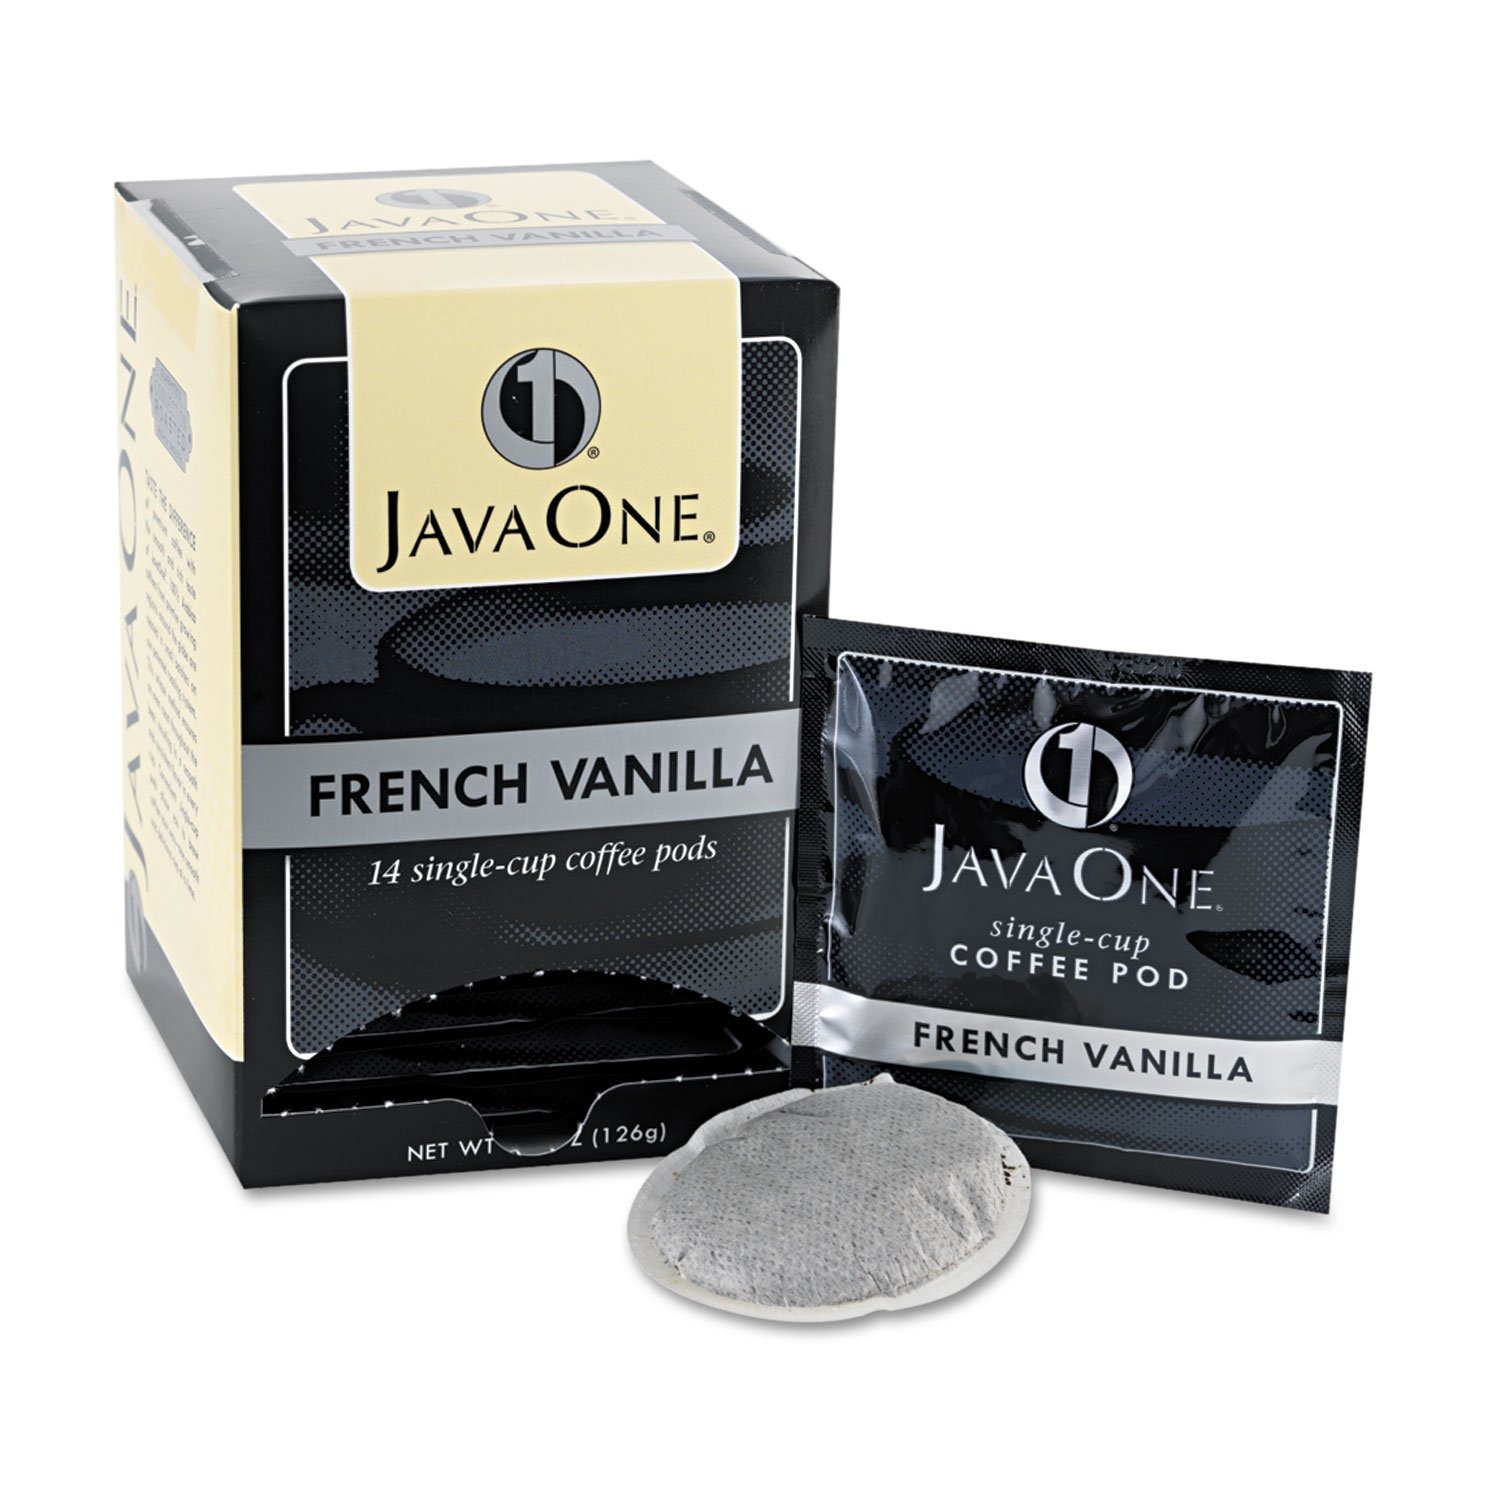
Item Name: Java French Vanilla Coffee Pod
Value: 126.0
Unit: Gram

Price: 25.595